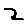
Label: 2